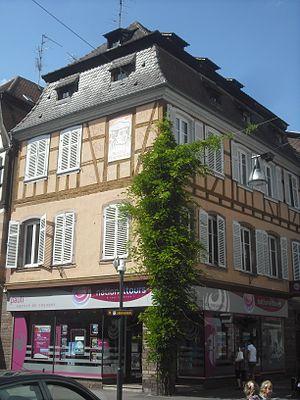
Maison XVIIIe, rue des Chevaliers, Sélestat, Bas-Rhin, France.
Sélestat est une commune française, dans le département du Bas-Rhin, en Alsace.